Tauride Palace

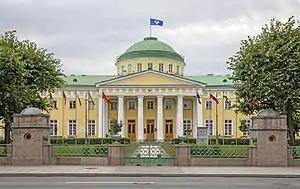
Facade of Tauride Palace in 2016

Tauride Palace is one of the largest and most historically important palaces in Saint Petersburg, Russia.